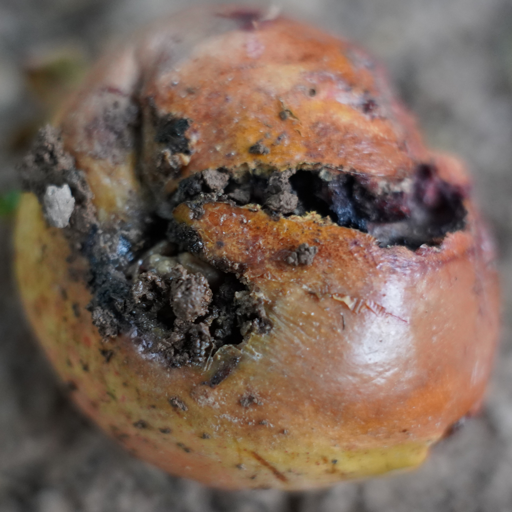
Label: Ectomyelois ceratoniae